Wespe-class gunboat

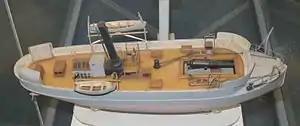
HMS "Arrow"

After concluding that on the North Sea coast, monitors of about could be replaced by much smaller vessels, the next question was whether these small vessels should be armored or not. Britain, Denmark, the Netherlands, Sweden and Russia opted for unarmored gunboats such as the British s and the Dutch s. The "unarmored" school of thought proposed small unarmored gunboats with a single heavy gun. It noted that in these circumstances, these boats offered a small target, while their guns could penetrate up to of armor at medium distances. Due to their very shallow draft, these small gunboats could also evade ram attacks. A further advantage was the limited cost of these boats, which of course also meant that one could buy more of these for the cost of larger, armored vessels.